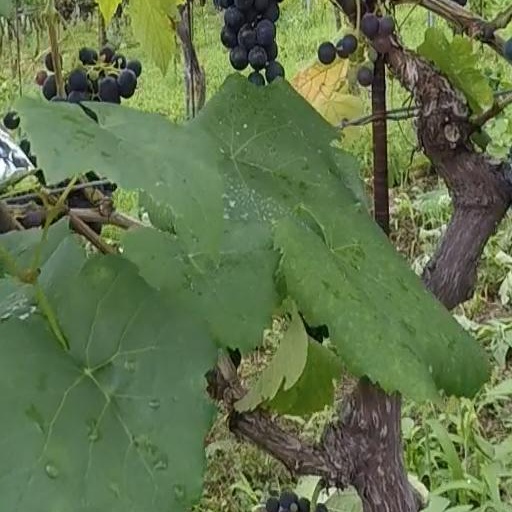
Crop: grape